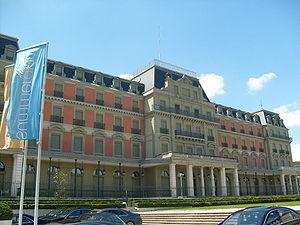
The Last Face est un film américain réalisé par Sean Penn, sorti en 2016.
Le Haut-Commissariat des Nations unies aux droits de l'homme est une des agences spécialisées de l'ONU qui a pour but de promouvoir, de contrôler et de renseigner sur le respect du droit international des droits de l'homme et du droit international humanitaire dans le monde, selon l'adoption de la Déclaration et programme d'action de Vienne.
Le palais Wilson est un ancien hôtel de Genève qui abrite le siège du Haut-Commissariat des Nations unies aux droits de l'homme.